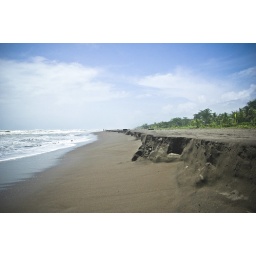
archive photos from trip to costa rica in august 2008island of tortuguerroon the turtle beach side looking for turtle tracks